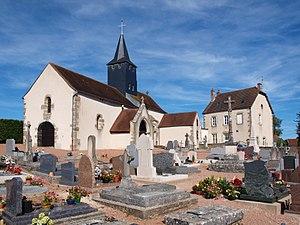
Musigny (Côte-d'Or, France)
Musigny est une commune française située dans le canton d'Arnay-le-Duc du département de la Côte-d'Or, en région Bourgogne-Franche-Comté.